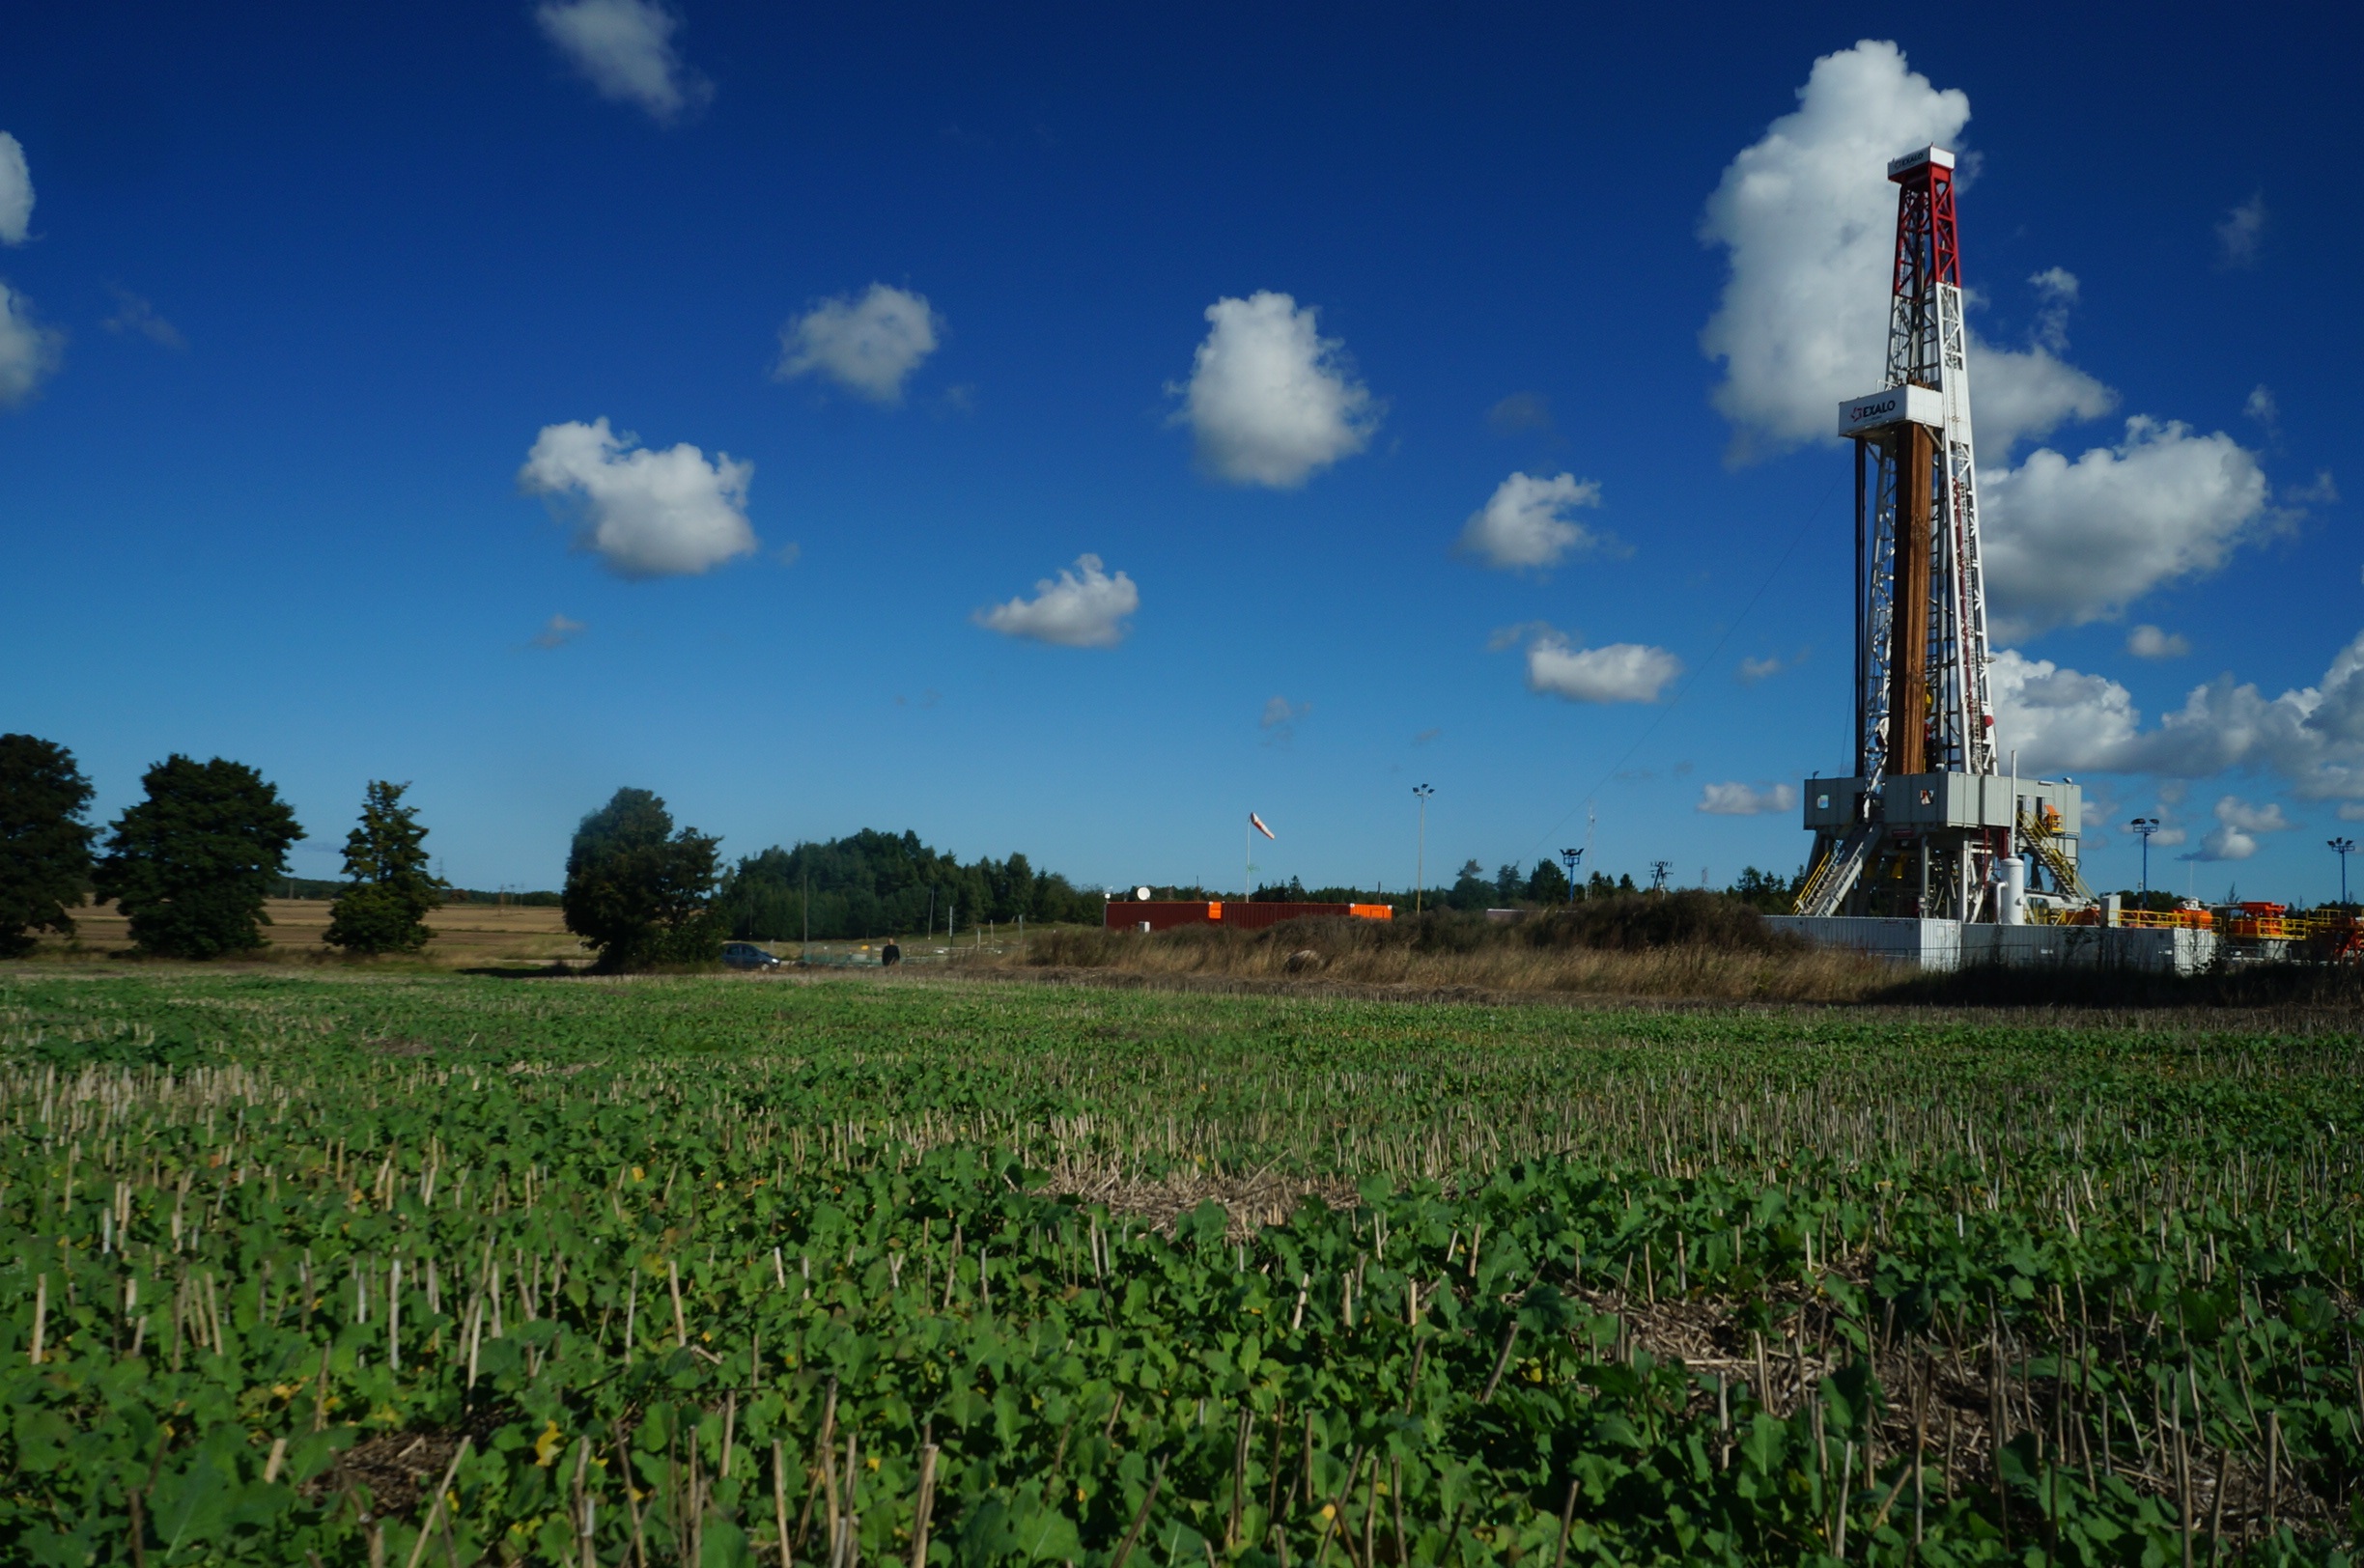
landscape, horizon, sky, field, farm, meadow, prairie, tower, crop, agriculture, plain, energy, gas, rural area, oil rig, drilling rig